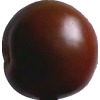
Label: tomato_maroon